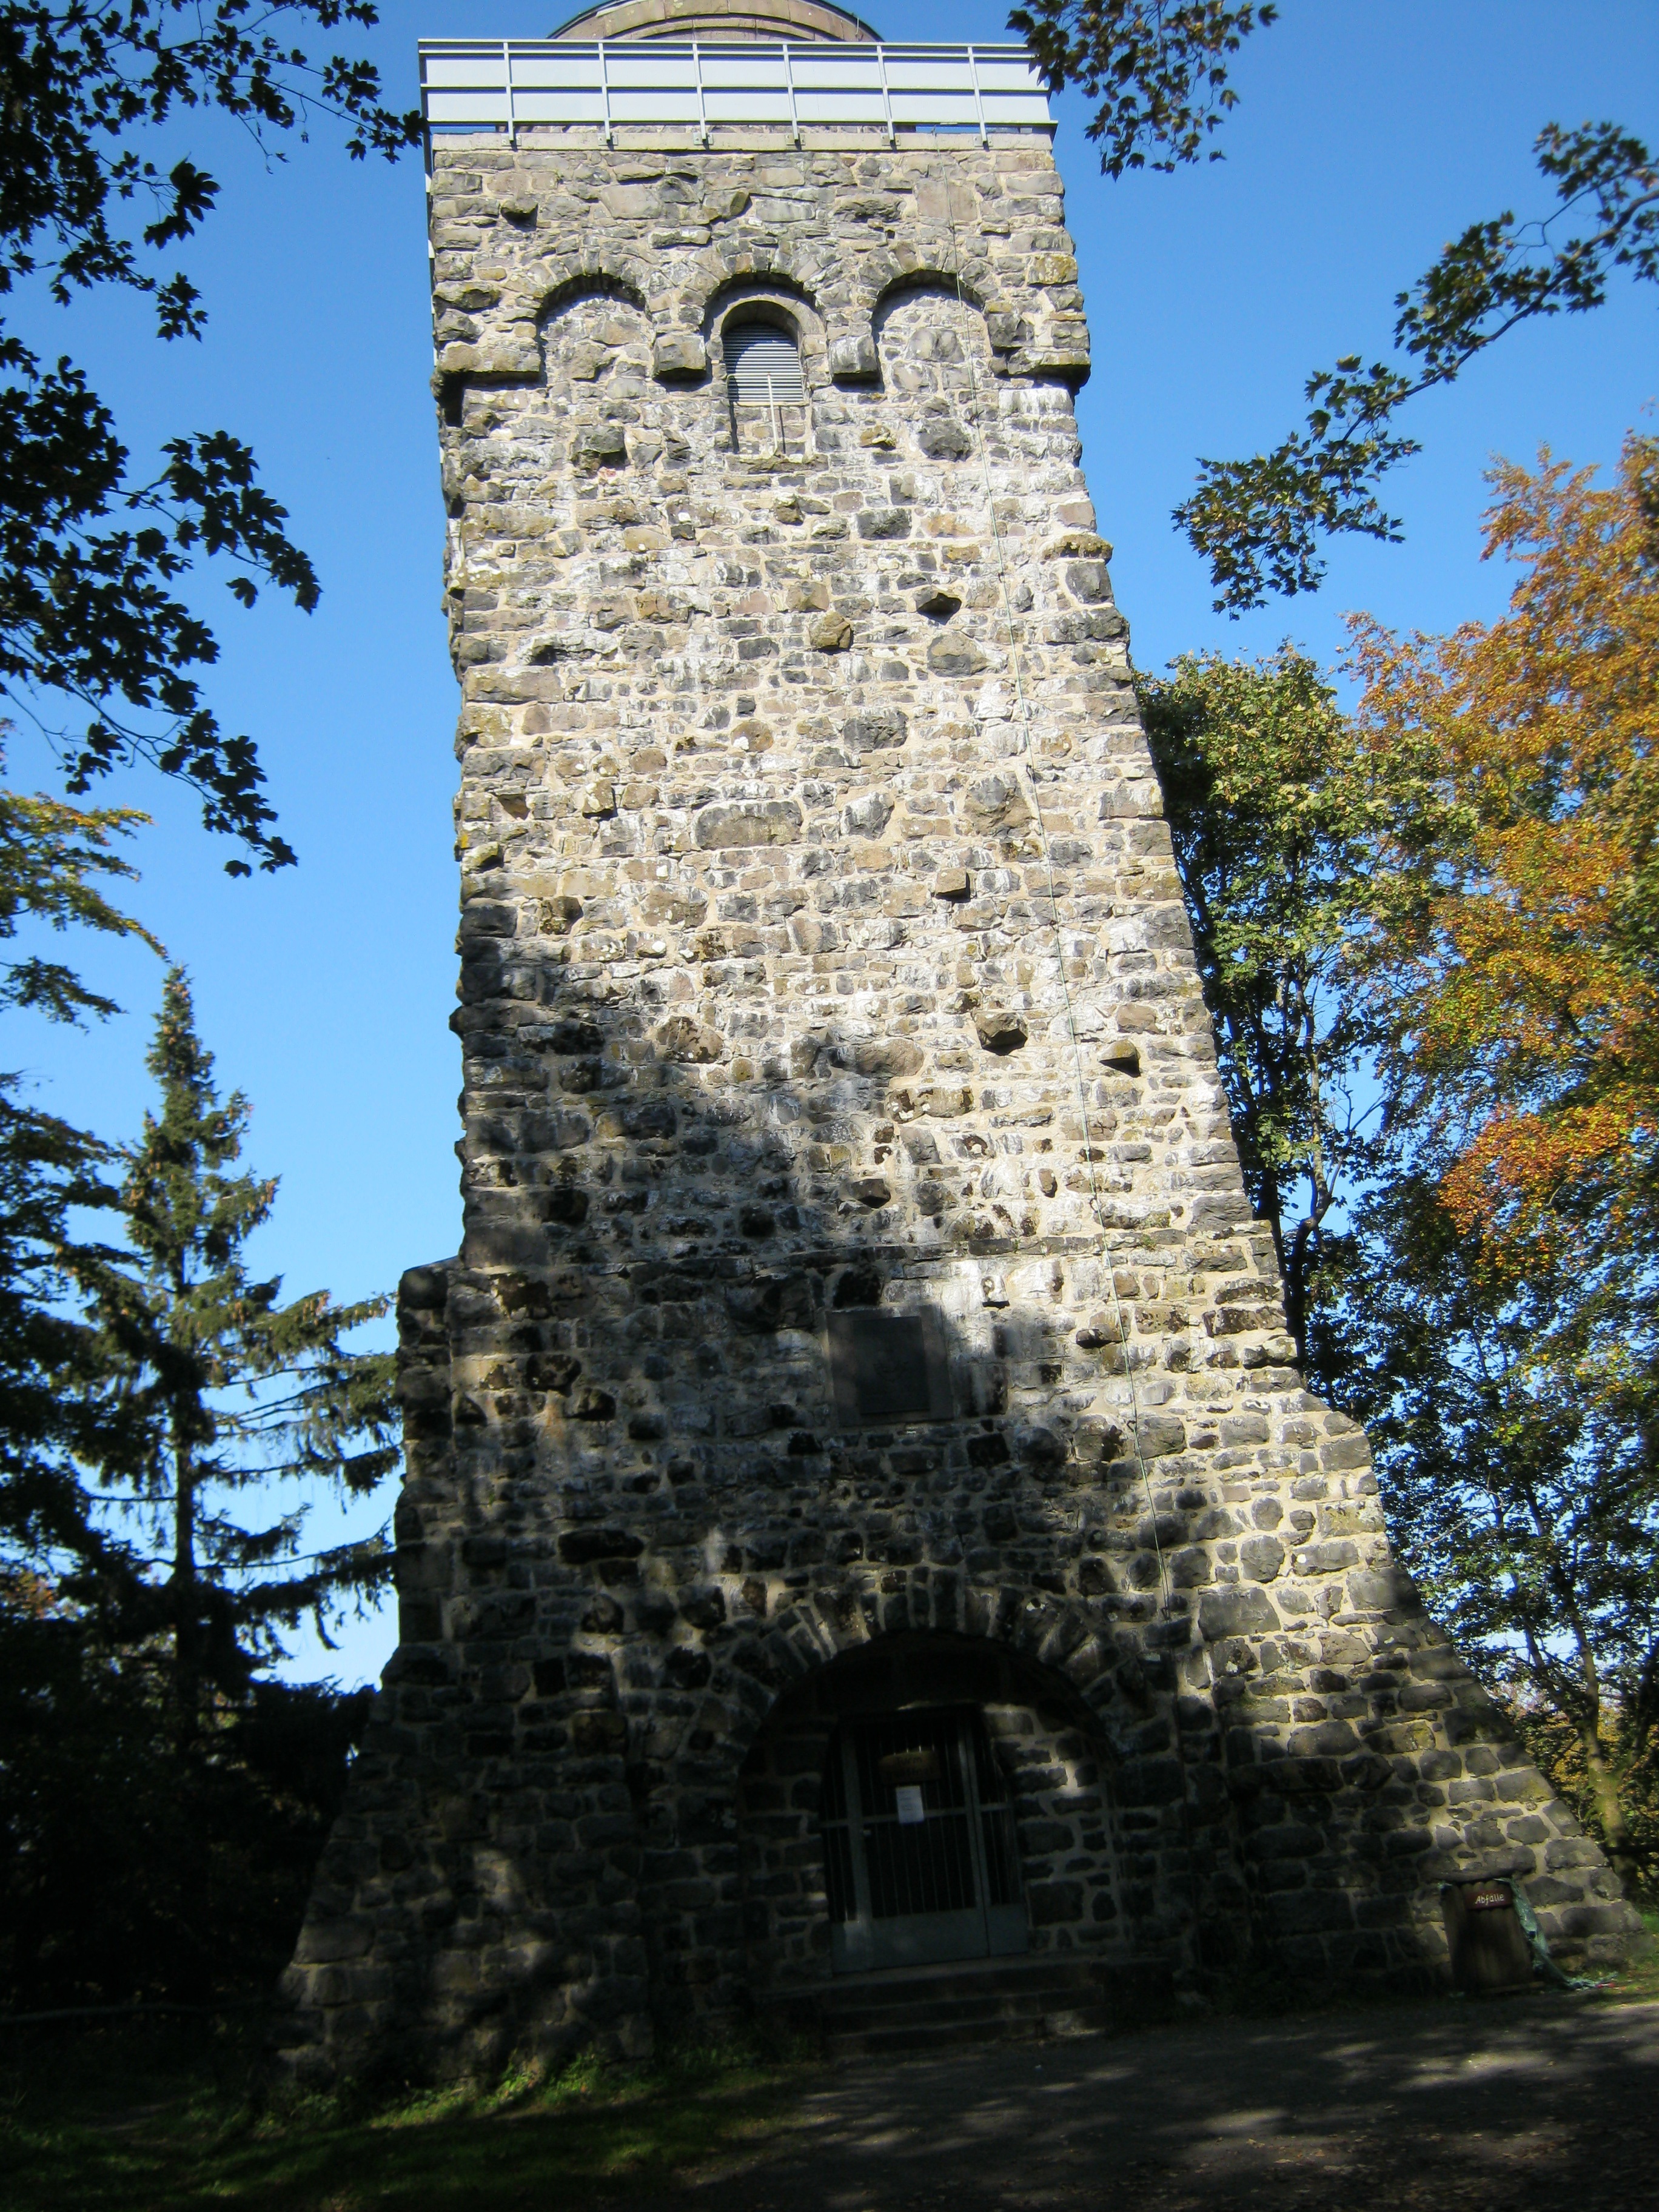
building, chateau, tower, landmark, chapel, place of worship, ruins, monastery, hesse, archaeological site, historic site, ancient history, bismarck tower